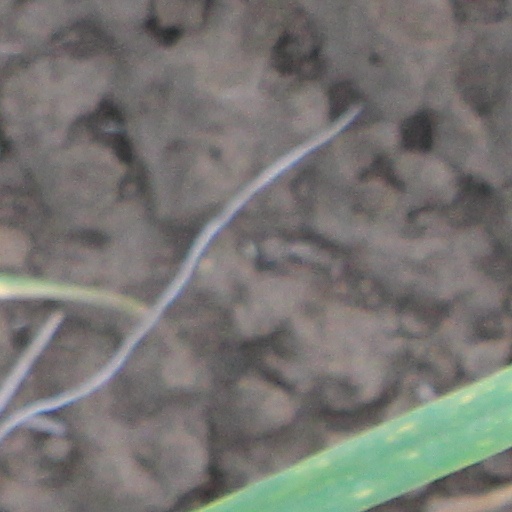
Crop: wheat